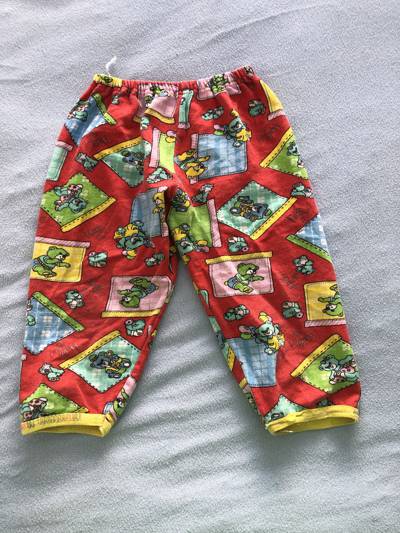
Waste category: clothes